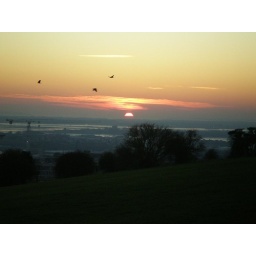
Sunset from portsdown hill with birds flying in the foreground.